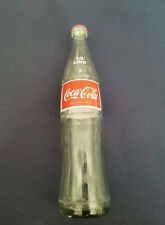
Waste category: glass